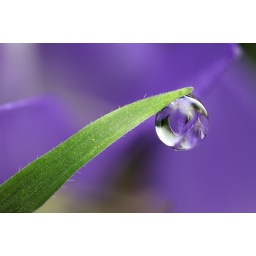
Campanula dewdrop refraction. This one was natural (ie the flower was growing on the ground near the dewdrop)